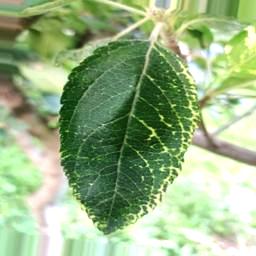
Label: Apple_Mosaic